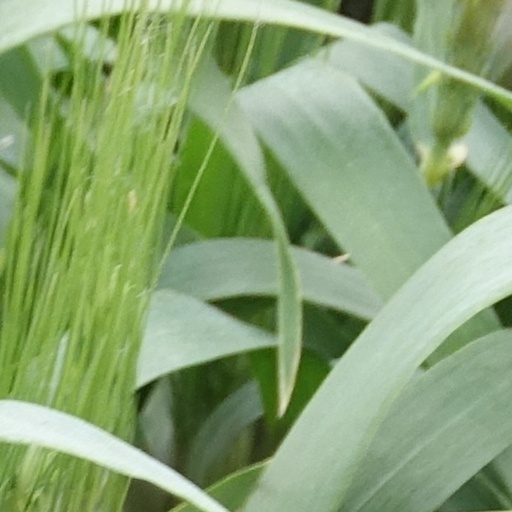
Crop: wheat